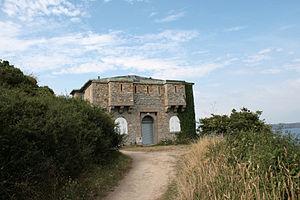
Réduit modèle n°2 type 1846 du Petit Gouin, Pointe du Grand Gouin, Camaret-sur-Mer
La presqu'île de Crozon est située dans le Finistère en face de Brest. Elle est englobée en totalité dans le parc naturel régional d'Armorique et les espaces maritimes qui l'entourent sont en partie englobés dans le parc naturel marin d'Iroise, parc national créé en 2007.
Les corps de garde crénelés modèle 1846 sont des réduits de batterie résultant d'une standardisation des réduits destinés à la défense des côtes, définie sous le règne de Louis-Philippe. Les réduits doivent réorganiser et compléter le programme des tours-modèles type 1811 interrompu en 1814.